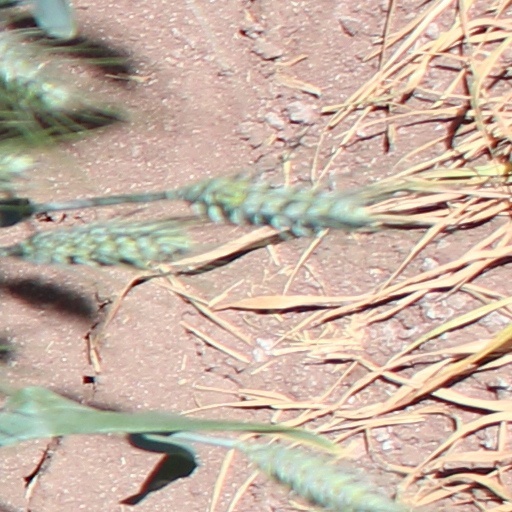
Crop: wheat